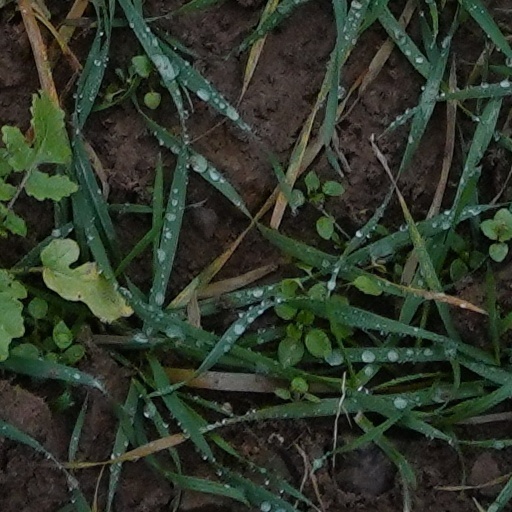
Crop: wheat